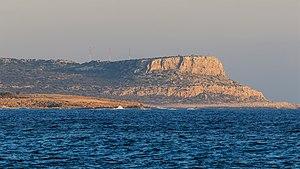
Le phare du cap Greco est un phare actif situé sur l'extrémité du Cap Greco dans le District de Famagouste dans le sud de l'île de Chypre.
Le cap Greco, également connu sous le nom italien de Capo Greco, ou en grec de Κάβο Γκρέκο et sous le nom turc de Poyraz Burnu, est situé à la pointe sud-est de l'ile de Chypre. Le cap Greco est au sud de la baie de Famagouste et fait partie de la municipalité de Ayia Napa.